Hallucigenia

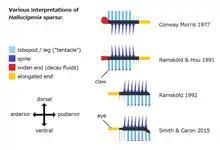
Various interpretations of "Hallucigenia sparsa" throughout the history of study

"Hallucigenia sparsa" was originally described by Charles Walcott as a species of the polychaete worm "Canadia". In his 1977 redescription of the organism, Simon Conway Morris recognized the animal as something quite distinct, for which he proposed the name "Hallucigenia" because of the "bizarre and dream-like appearance of the animal." No specimen was available that showed both rows of legs, so Conway Morris reconstructed the animal walking on its spines, with its single row of legs interpreted as tentacles on the animal's back. A dark stain at one end of the animal was interpreted as a featureless head. Only the forward tentacles could easily reach to the "head", meaning that a mouth on the head would have to be fed by passing food along the line of tentacles. Conway Morris suggested that a hollow tube within each of the tentacles might be a "mouth". This raised questions, such as how it would walk on the stiff legs, but it was accepted (with reservations) as the best available interpretation.